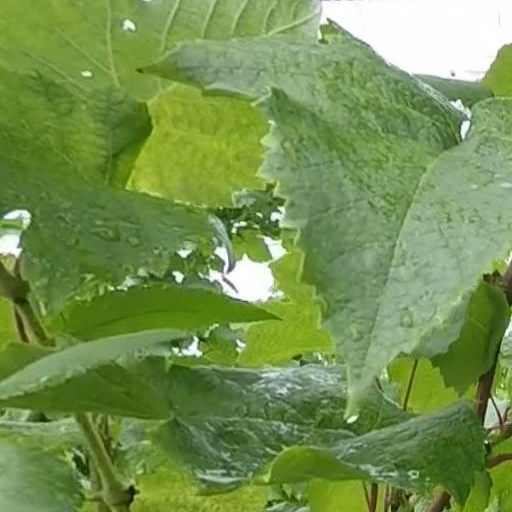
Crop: grape